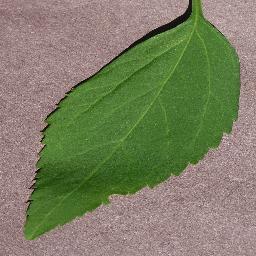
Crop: cherry
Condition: (including_sour)_healthy